Joan Oumari

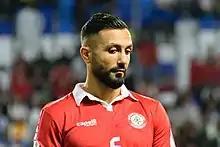
Oumari with Lebanon at the 2019 AFC Asian Cup

Oumari made his debut for Lebanon on 7 September 2013, under coach Giuseppe Giannini, in a friendly against Syria. He came on as a substitute in the 55th minute and, seven minutes later, received a direct red card. Oumari was excluded from the national team by Giannini; he returned to the team in 2015 under Miodrag Radulović.